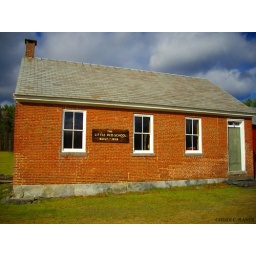
I ran across this cute little school house in Mass. Built in 1826